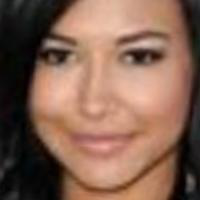
Age group: age 21-30